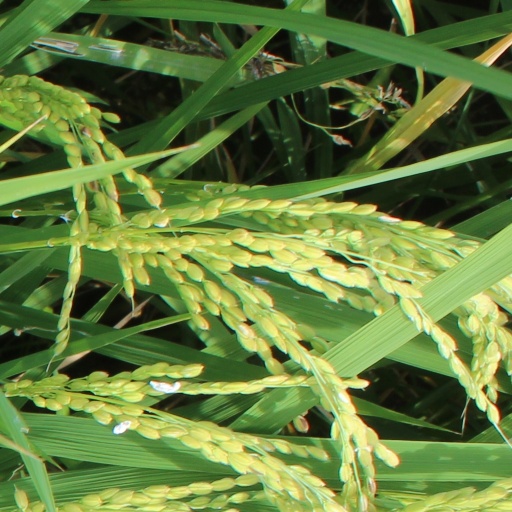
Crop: rice